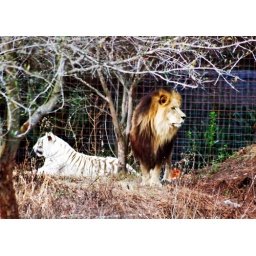
Female white tiger and a male lion share a large enclosure, they would never meet in the wild.